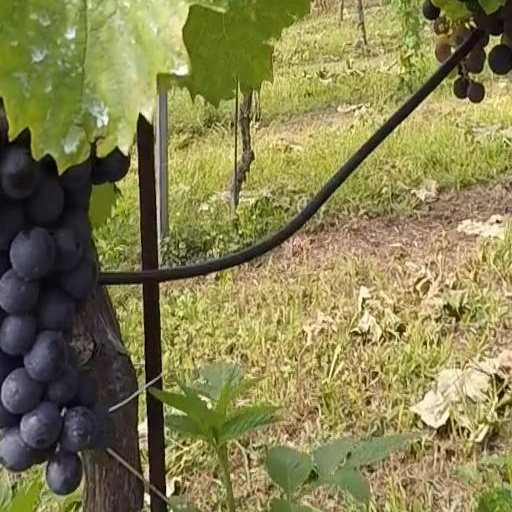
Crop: grape